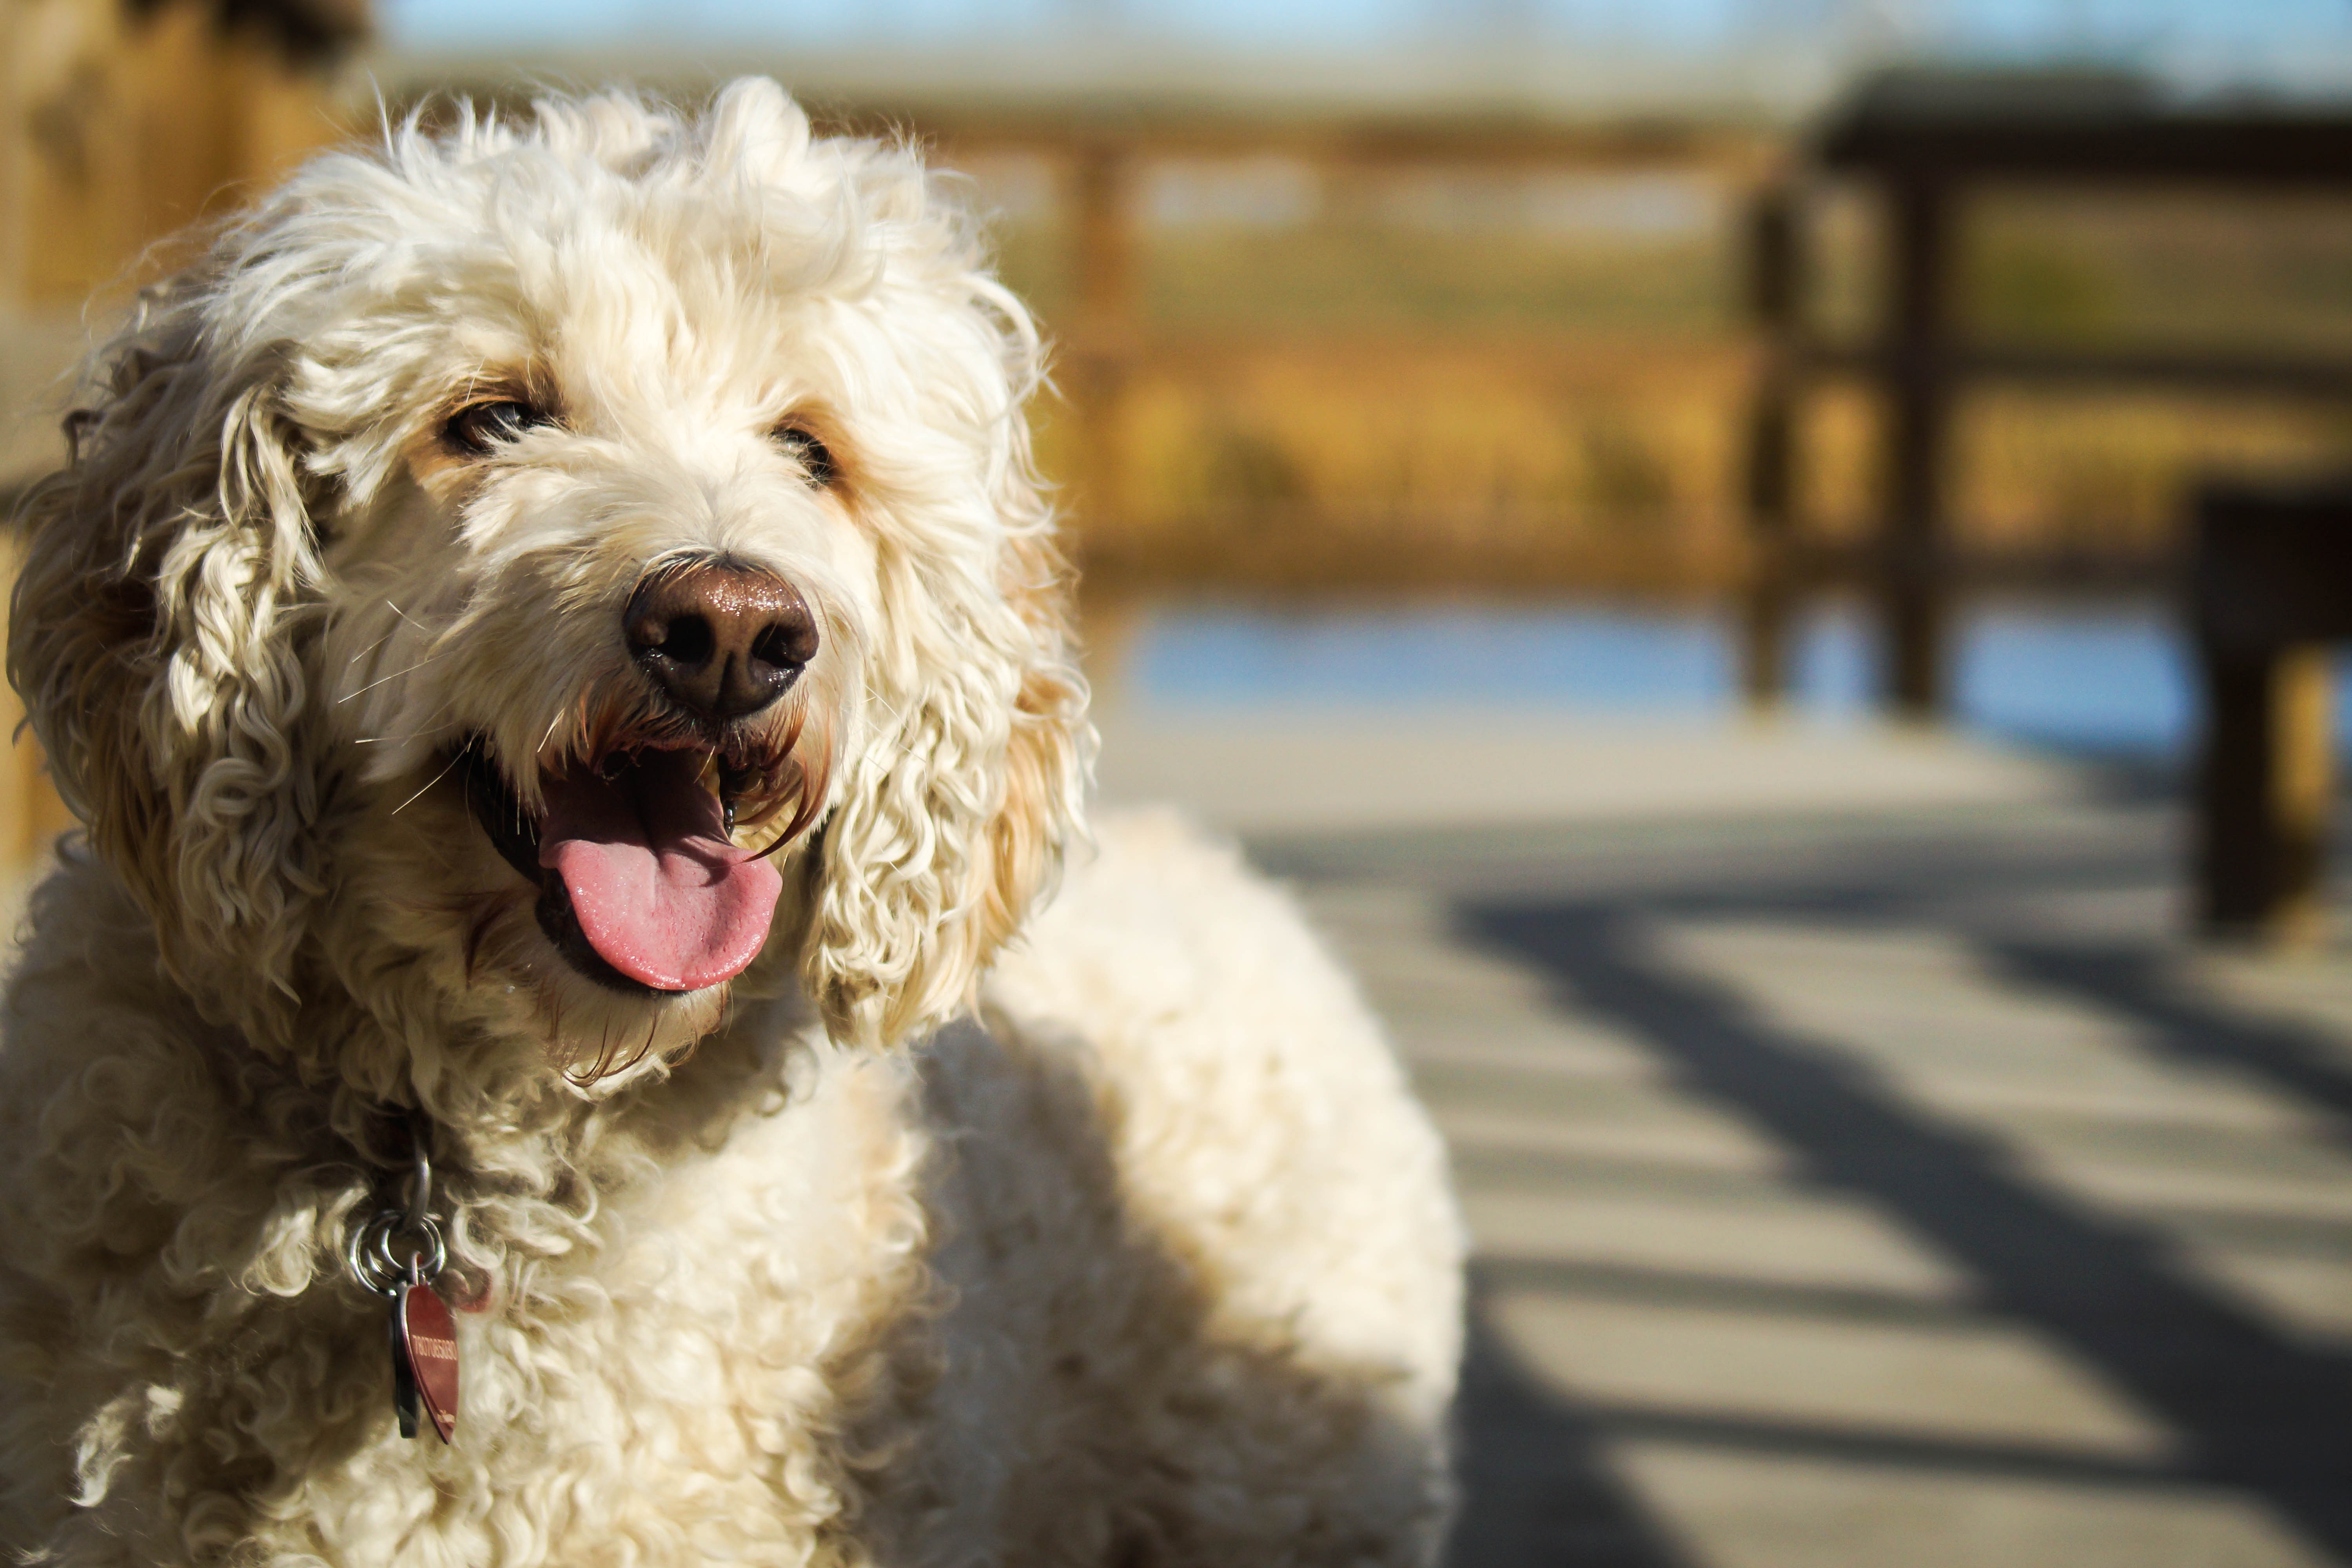
dog, cute, canine, pet, mammal, poodle, vertebrate, miniature poodle, goldendoodle, cockapoo, dog like mammal, dog crossbreeds, lagotto romagnolo